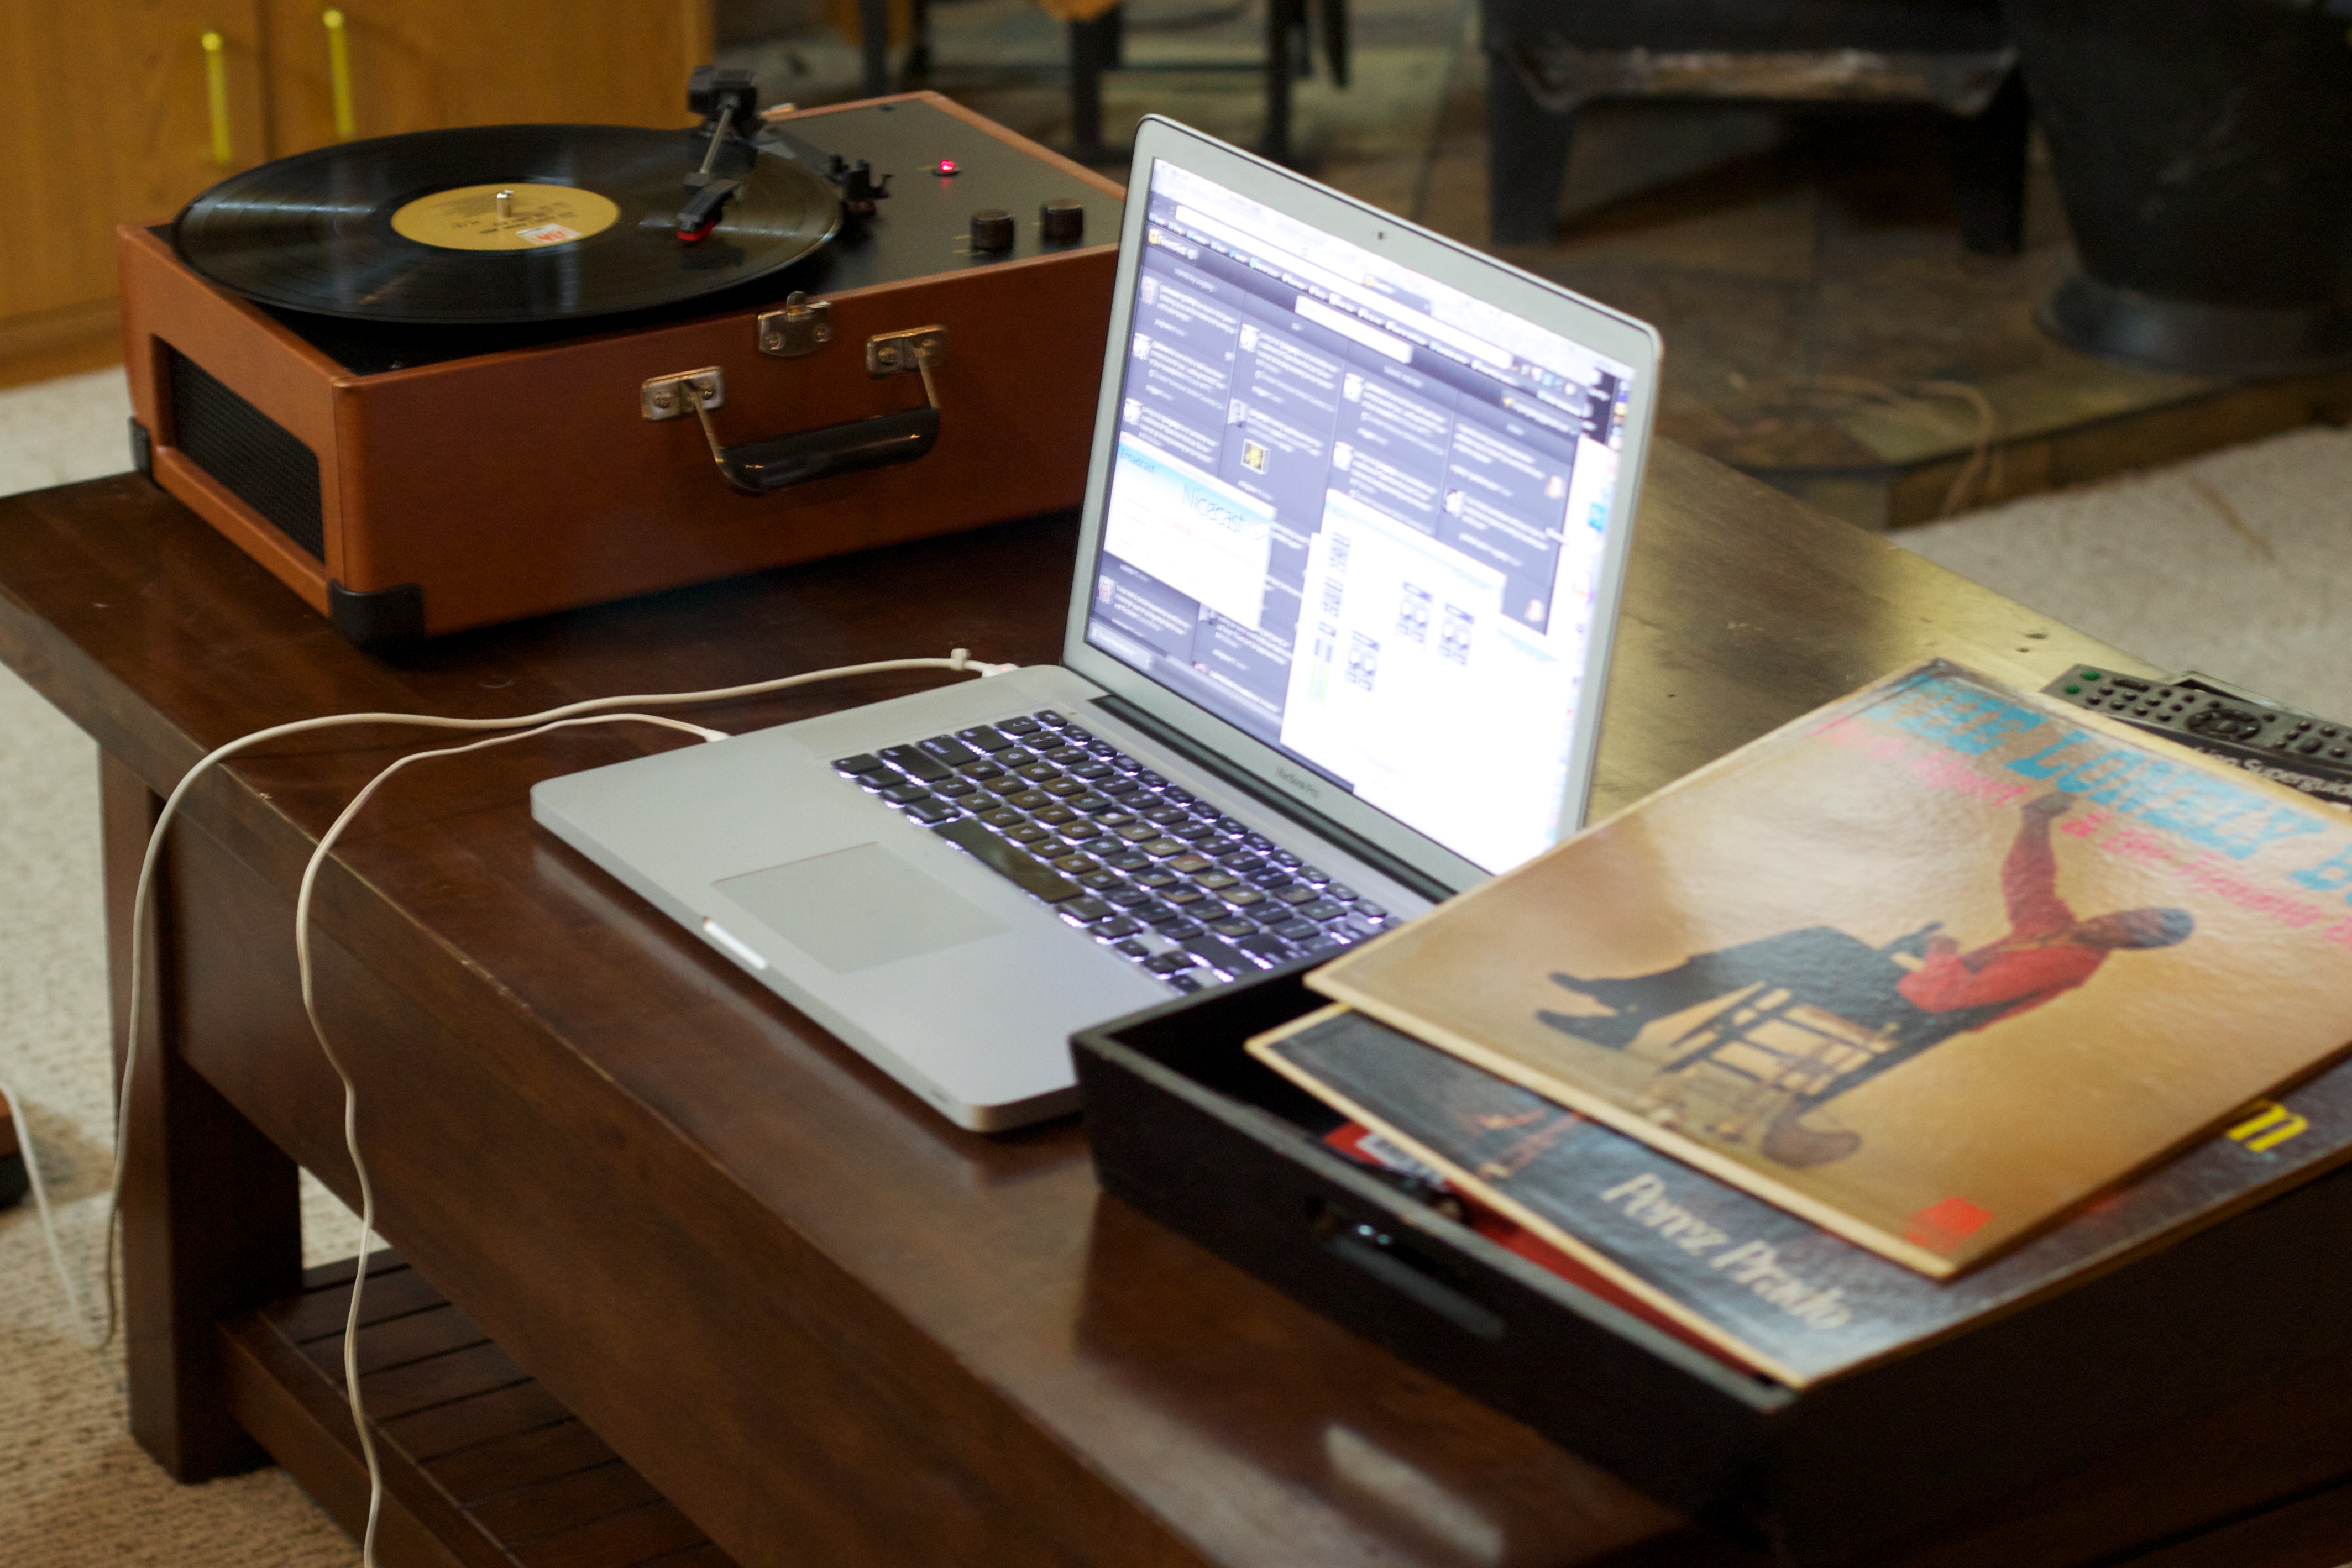
furniture, design, 2011365, plpconnectu